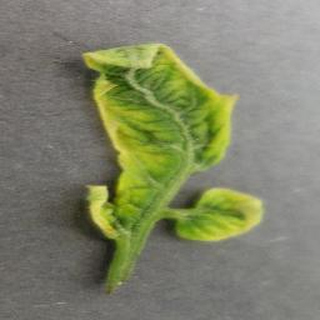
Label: tomato_yellow_leaf_curl_virus